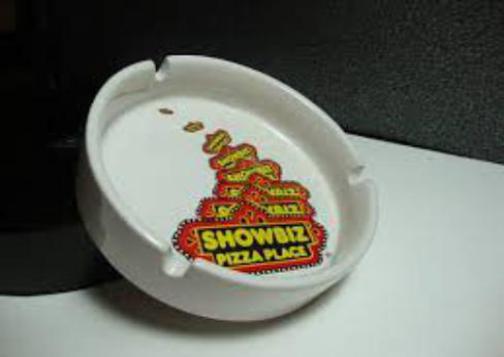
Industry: Food